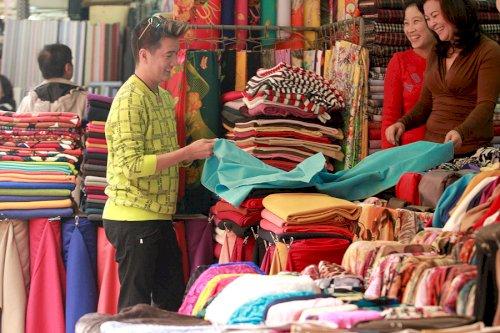
có nhiều loại vải được bày bán ở cửa hàng này